Describe the emotion expressed in this image:  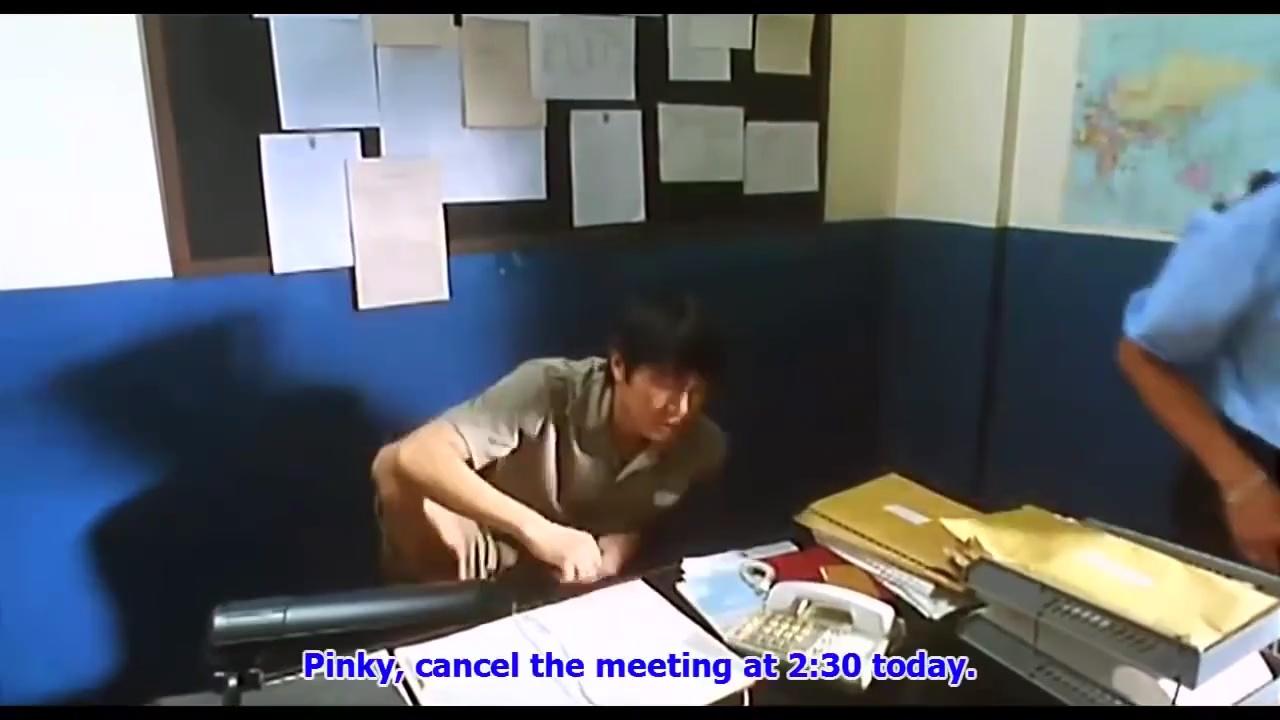
This person displays Suffering, valence and arousal with low intensity.